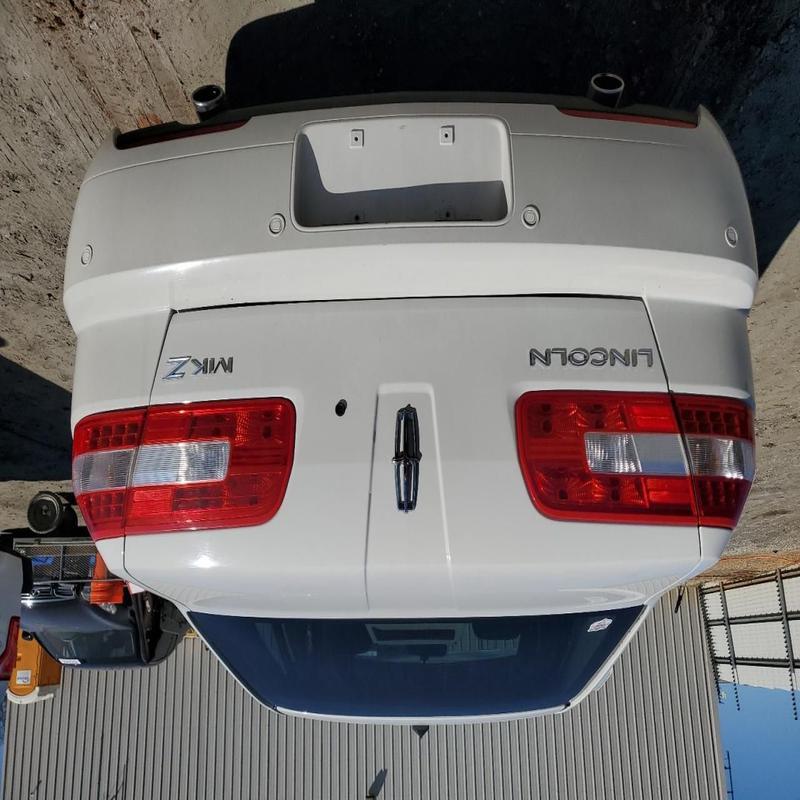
Aucun dommage détecté.
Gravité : aucun